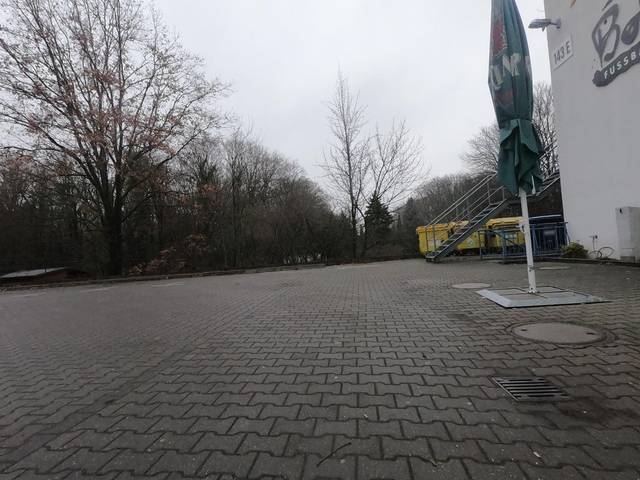
Region: Germany
Coordinates: 52.558, 13.485